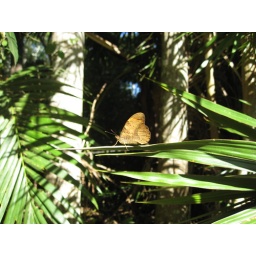
Wonder brown male (Heteronympha mirifica) in the early morning sunlight